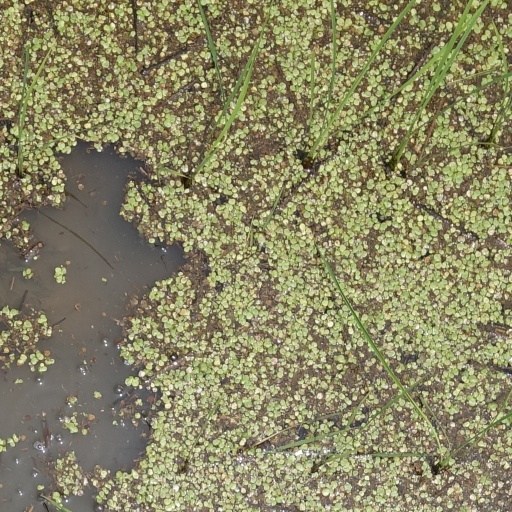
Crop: rice